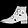
Label: Ankle boot